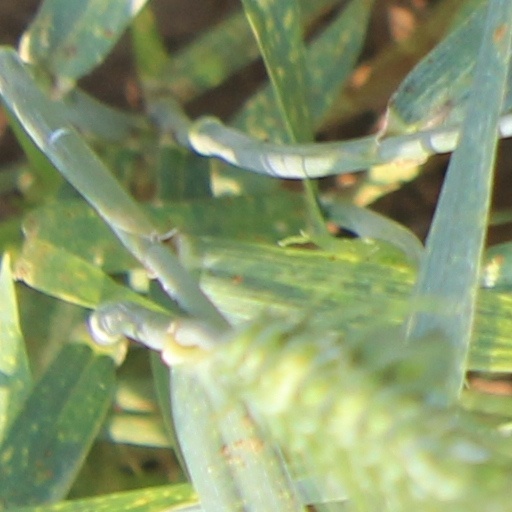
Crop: wheat